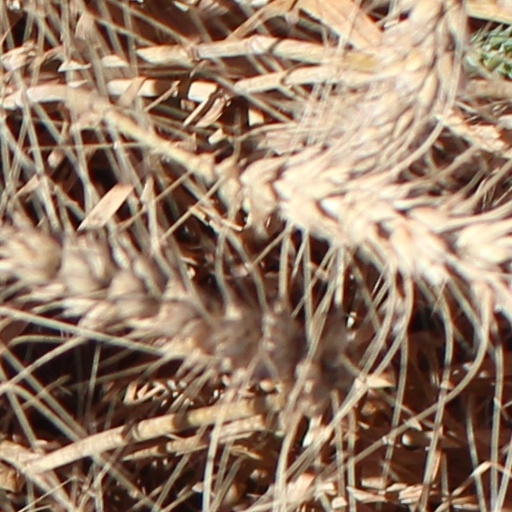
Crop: wheat